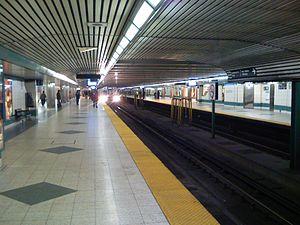
Bloor-Yonge est une station des lignes Yonge-University-Spadina et Bloor-Danforth du métro de Toronto, au Canada. De par sa situation centrale et sa correspondance entre deux lignes majeures, elle est la station la plus fréquentée du réseau métropolitain de Toronto, avec un trafic de 380 390 usagers par jour.